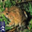
Label: frog